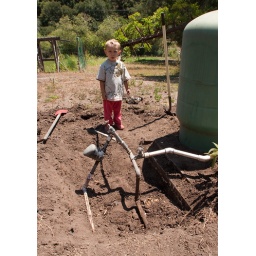
The mess before putting in the whole house water filter.